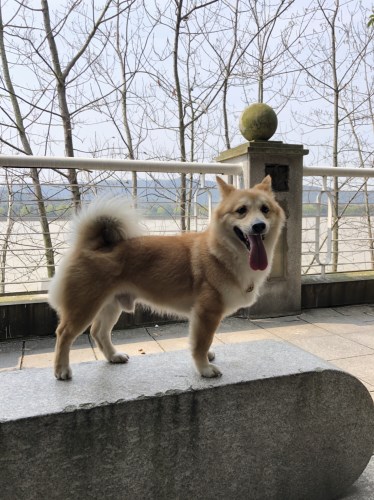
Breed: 2909-n000116-Cardigan